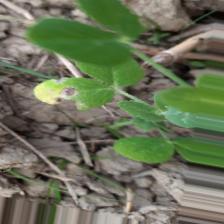
Label: Ascochyta blight